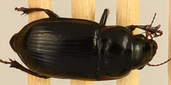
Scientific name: Euryderus grossus
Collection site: Central Plains Experimental Range NEON (CPER), plot CPER_004